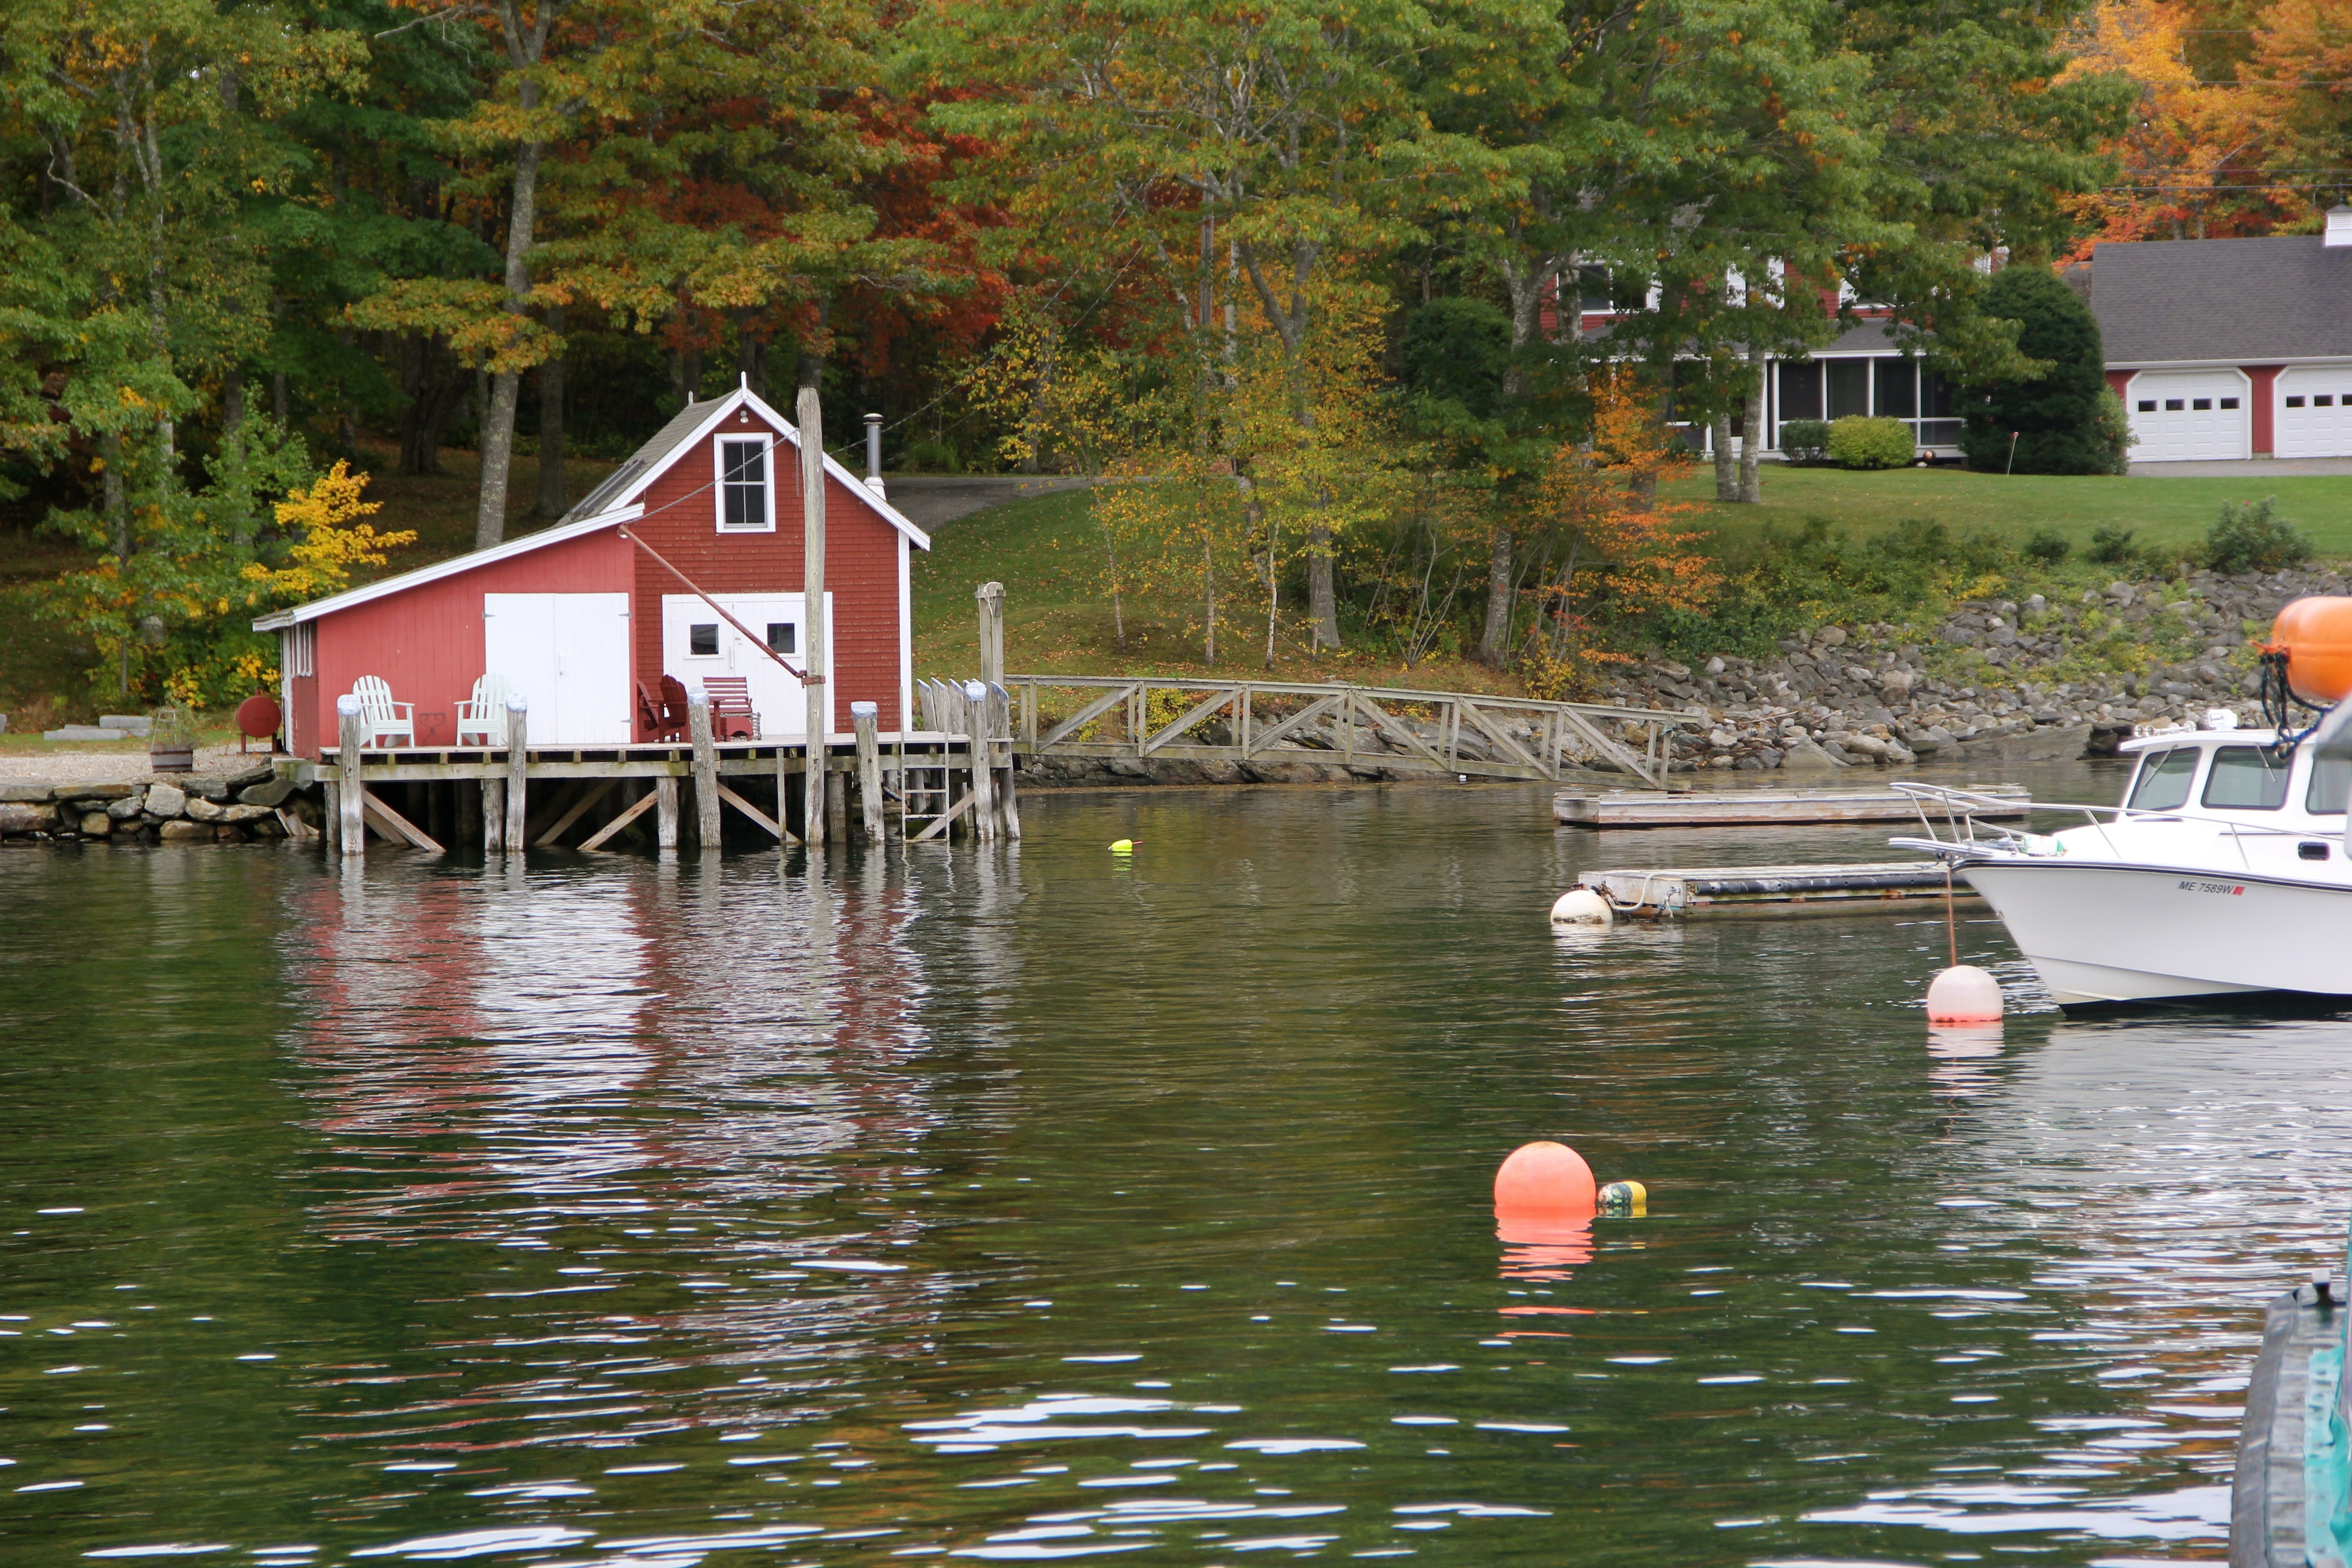
sea, coast, water, dock, boat, canal, cove, vehicle, scenic, fishing, boathouse, harbor, tourism, waterway, lobster, boating, boats, maine, fishing village, new england